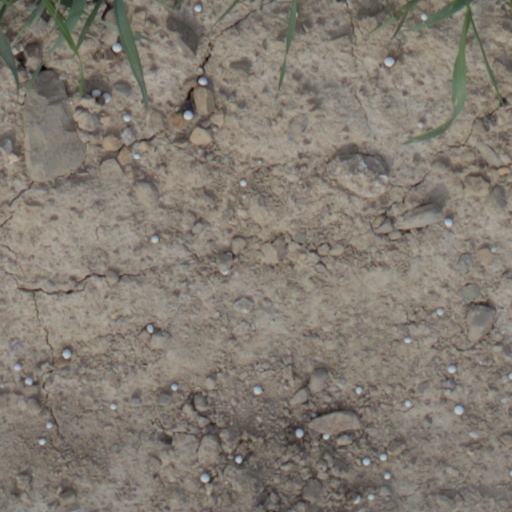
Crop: wheat